Cinclosomatidae

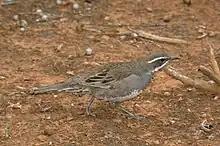
Chestnut-backed quail-thrush ("Cinclosoma castanotum")

Jewel-babblers and Quail-thrushes are terrestrial birds which fly fairly weakly and prefer to squat or run when disturbed. They forage on the ground feeding mainly on insects and other invertebrates. In the desert, quail-thrushes also eat some seeds.